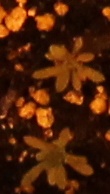
Label: Kochia